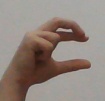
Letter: thal